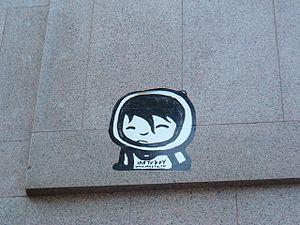
Tvboy, de son vrai nom Salvatore Benintende, né à Palerme le 16 juillet 1980, est un artiste graffeur italien.